Zimbabwe

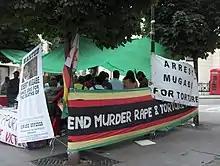
A demonstration in London against Robert Mugabe. Protests are discouraged by Zimbabwean police in Zimbabwe.

Zimbabwe contains seven terrestrial ecoregions: Kalahari acacia–baikiaea woodlands, Southern Africa bushveld, Southern miombo woodlands, Zambezian Baikiaea woodlands, Zambezian and mopane woodlands, Zambezian halophytics, and Eastern Zimbabwe montane forest-grassland mosaic in the Eastern Highlands.